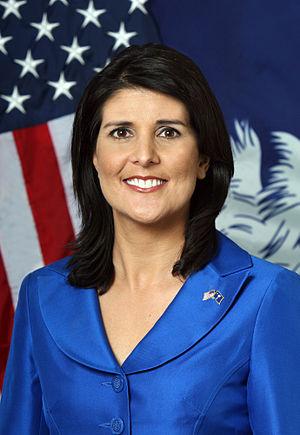
Mama Grizzly est une expression politique américaine forgée par Sarah Palin, membre du Parti républicain et égérie du mouvement Tea Party, lors des élections de 2010 à la Chambre des représentants des États-Unis. Le terme est formellement introduit en juillet 2010 dans une vidéo postée sur YouTube et réalisé par le comité d'action politique de Palin, mais cette dernière l'utilise pour la première fois publiquement le 14 mai 2010, dans un discours à la Susan B. Anthony List : « Si vous pensiez que les pit bulls étaient des durs, vous ne voudrez pas chercher des ennuis avec les Mama Grizzly ».
Nimrata Haley, dite Nikki Haley, née Randhawa le 20 janvier 1972 à Bamberg, est une femme politique et diplomate américaine, membre du Parti républicain et ambassadrice des États-Unis auprès des Nations unies du 25 janvier 2017 au 31 décembre 2018.